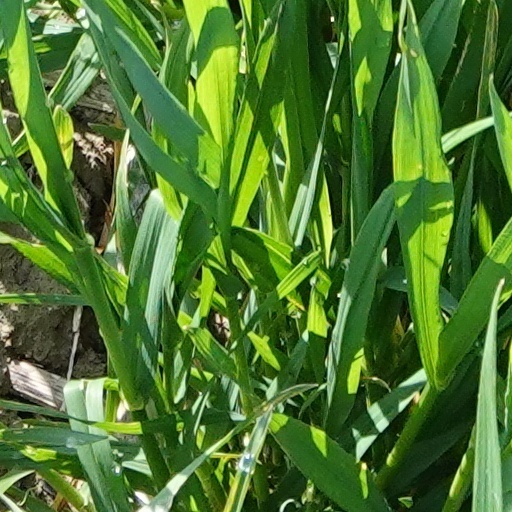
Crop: wheat